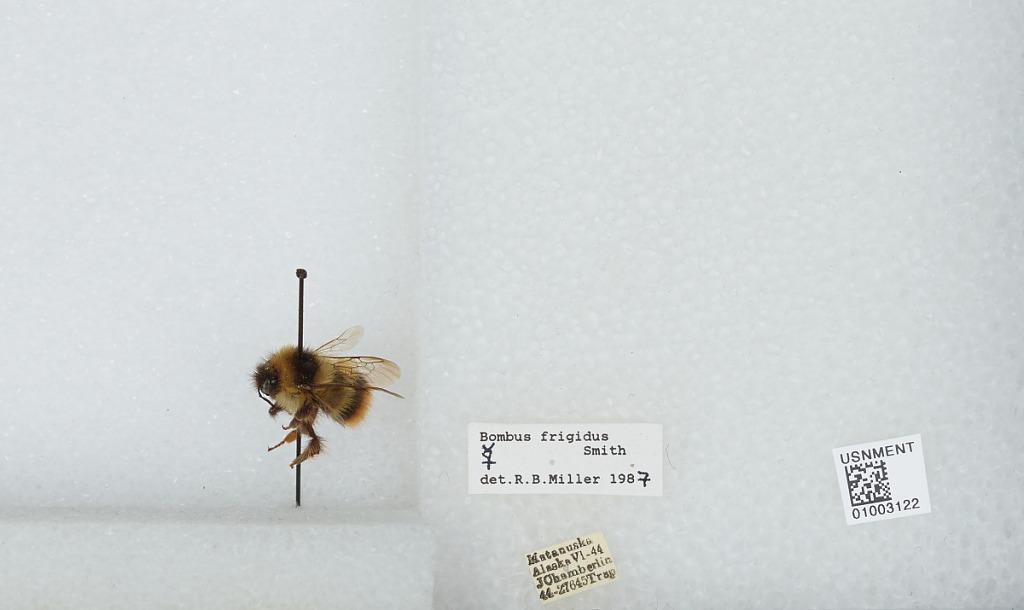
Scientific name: Bombus (Pyrobombus) frigidus Smith
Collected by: J. Chamberlin
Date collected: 1944-6-
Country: United States
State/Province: Alaska
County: Matanuska-Susitna
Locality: Matanuska
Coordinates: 61.38, -150.25
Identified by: Miller, R. B.